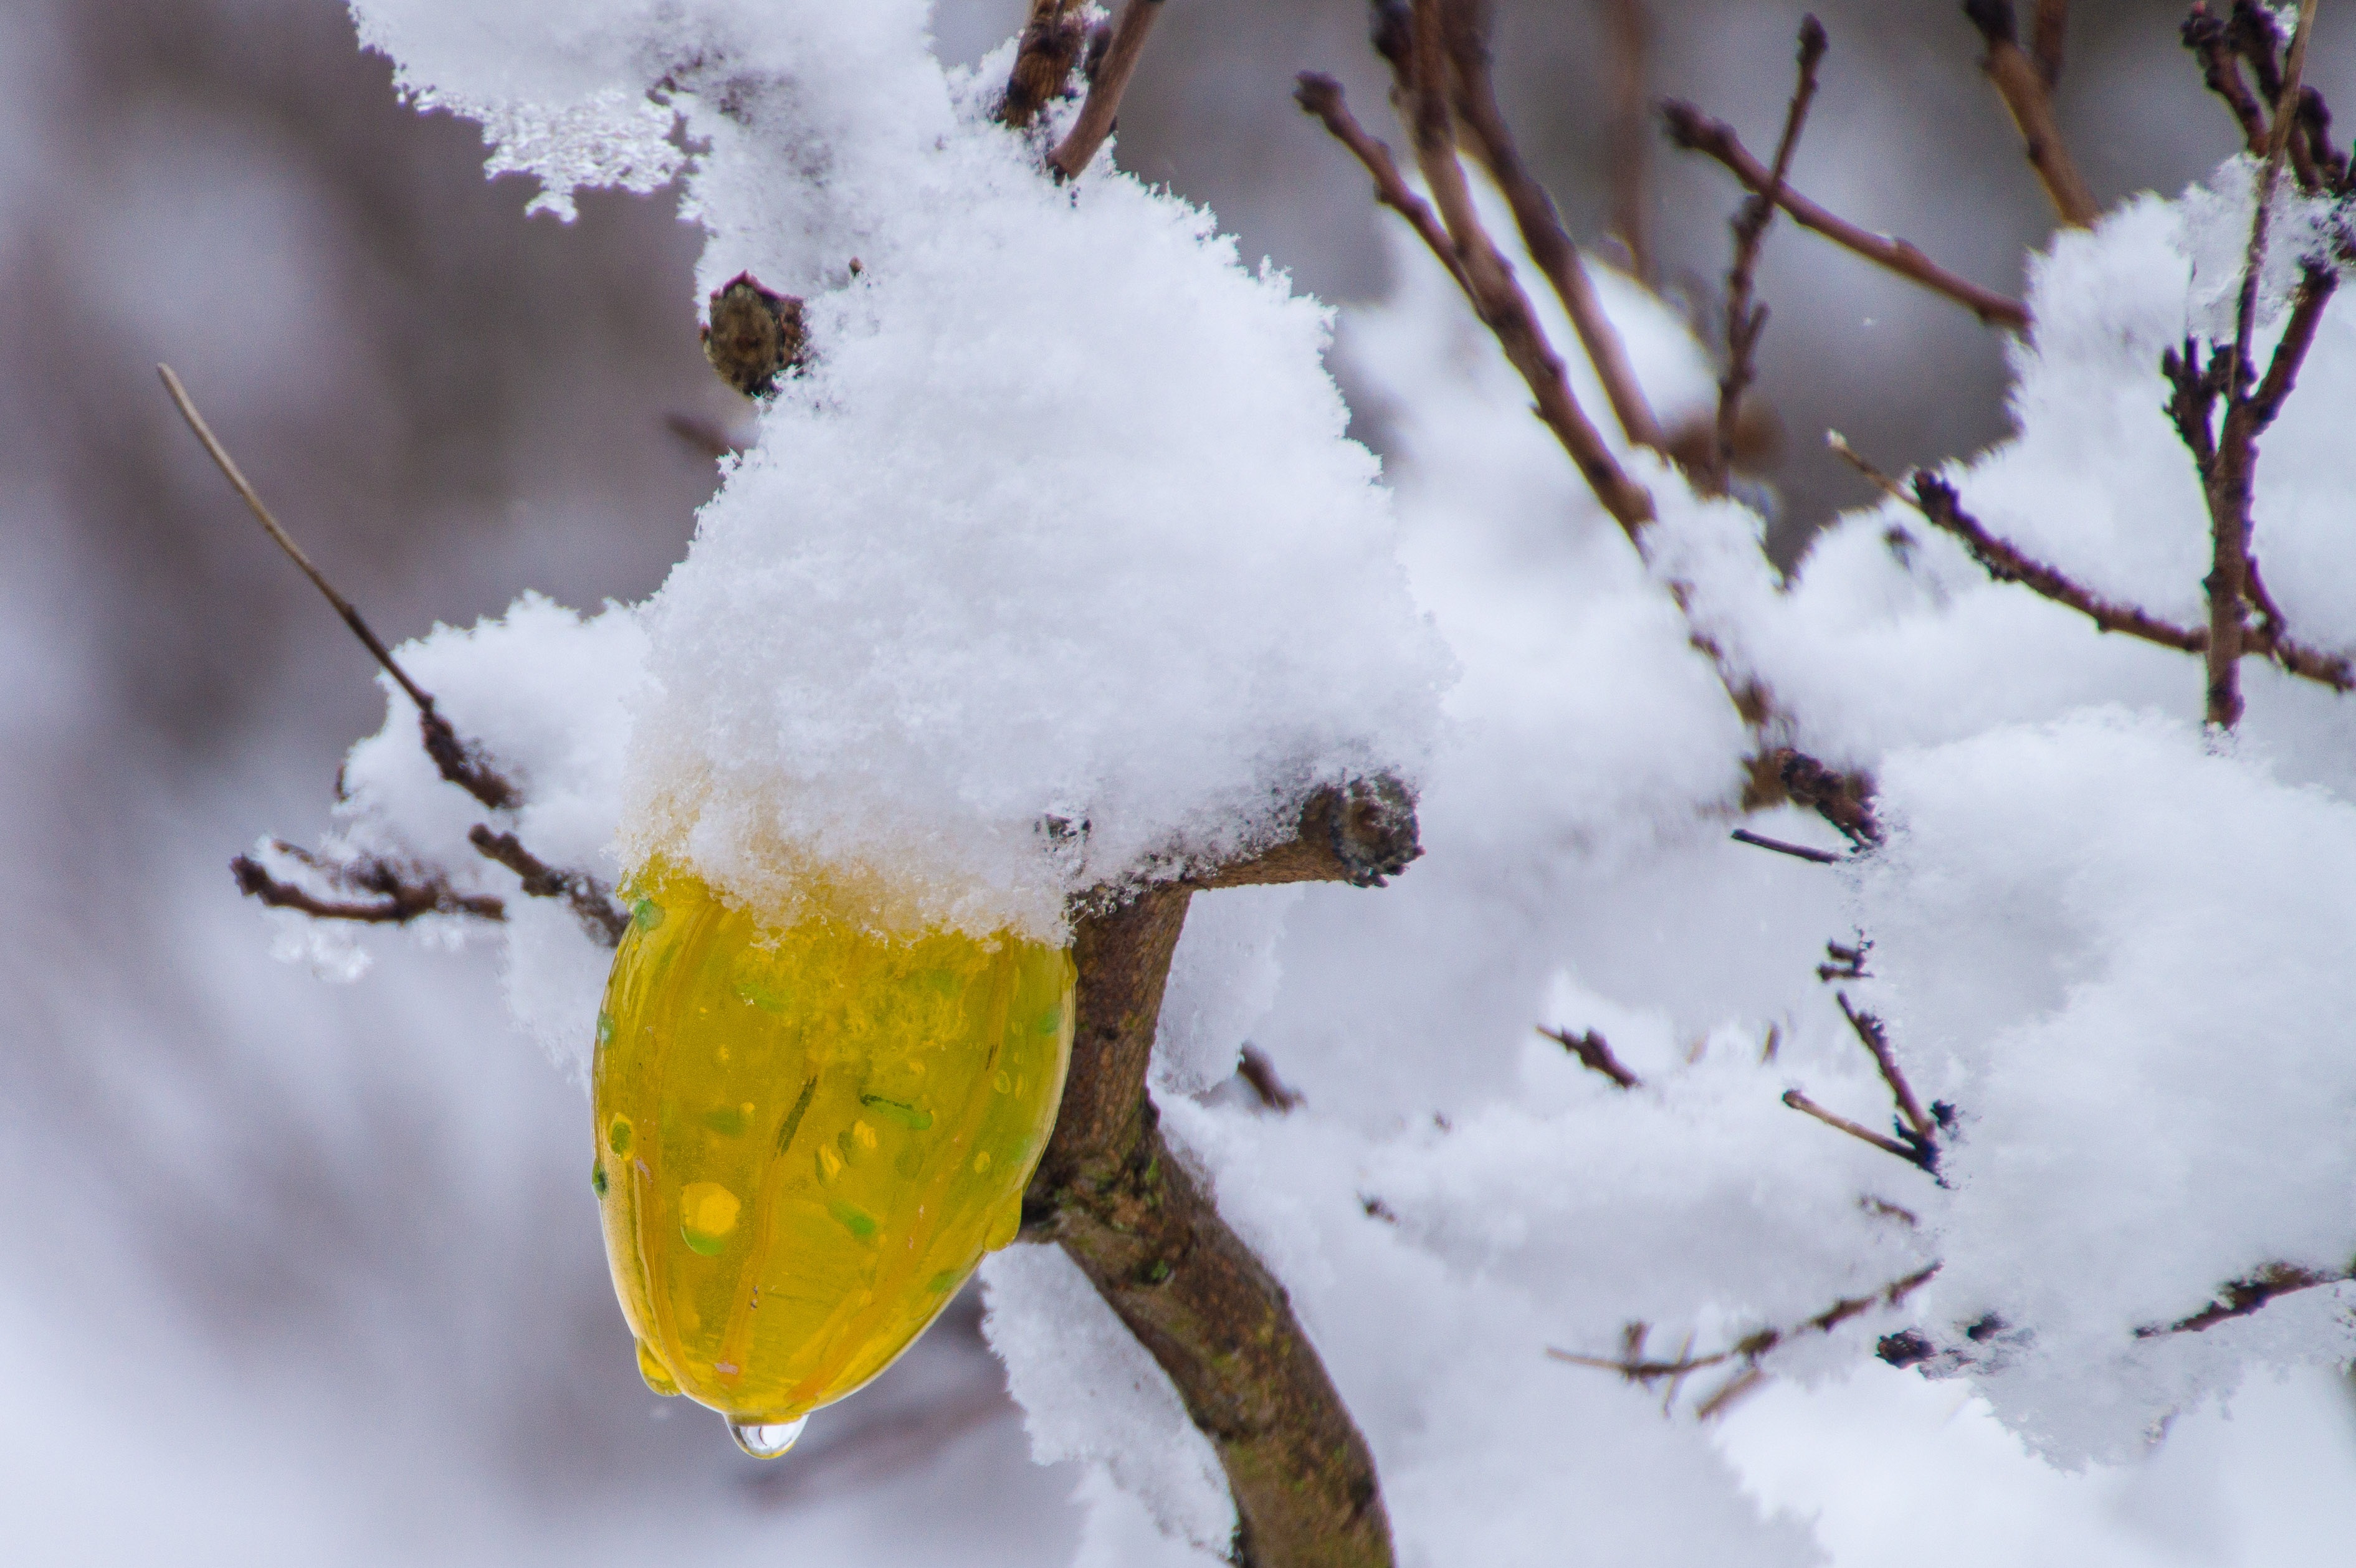
nature, branch, snow, winter, leaf, flower, frost, ice, decoration, spring, weather, season, egg, twig, easter, easter eggs, freezing, macro photography, colorful eggs